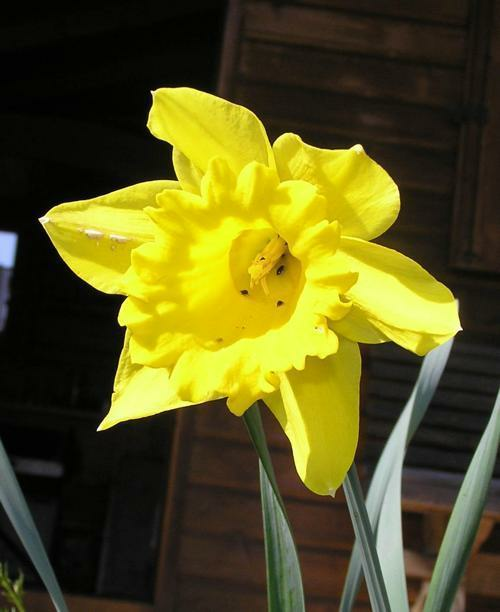
Flower: daffodil